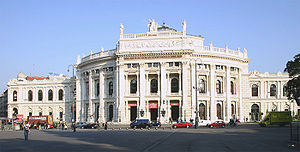
Østrig / Kultur / Teater
Burgtheater i Wien
Østrig, officielt Republikken Østrig, er en forbundsstat i Centraleuropa, og består af 9 forbundslande med hvert sit parlament og regering. Østrig er omgivet af land på alle sider og støder op til Liechtenstein og Schweiz i vest, Italien og Slovenien i syd, Ungarn og Slovakiet i øst og Tyskland og Tjekkiet i nord. Hovedstaden er Wien. Østrig har 8,3 mio. indbyggere, hvoraf tre fjerdedele tilhører den romersk-katolske tro. Det officielle sprog er tysk, der tales i dialektiske former. Herudover er slovensk, kroatisk og ungarsk anerkendte minoritetssprog.